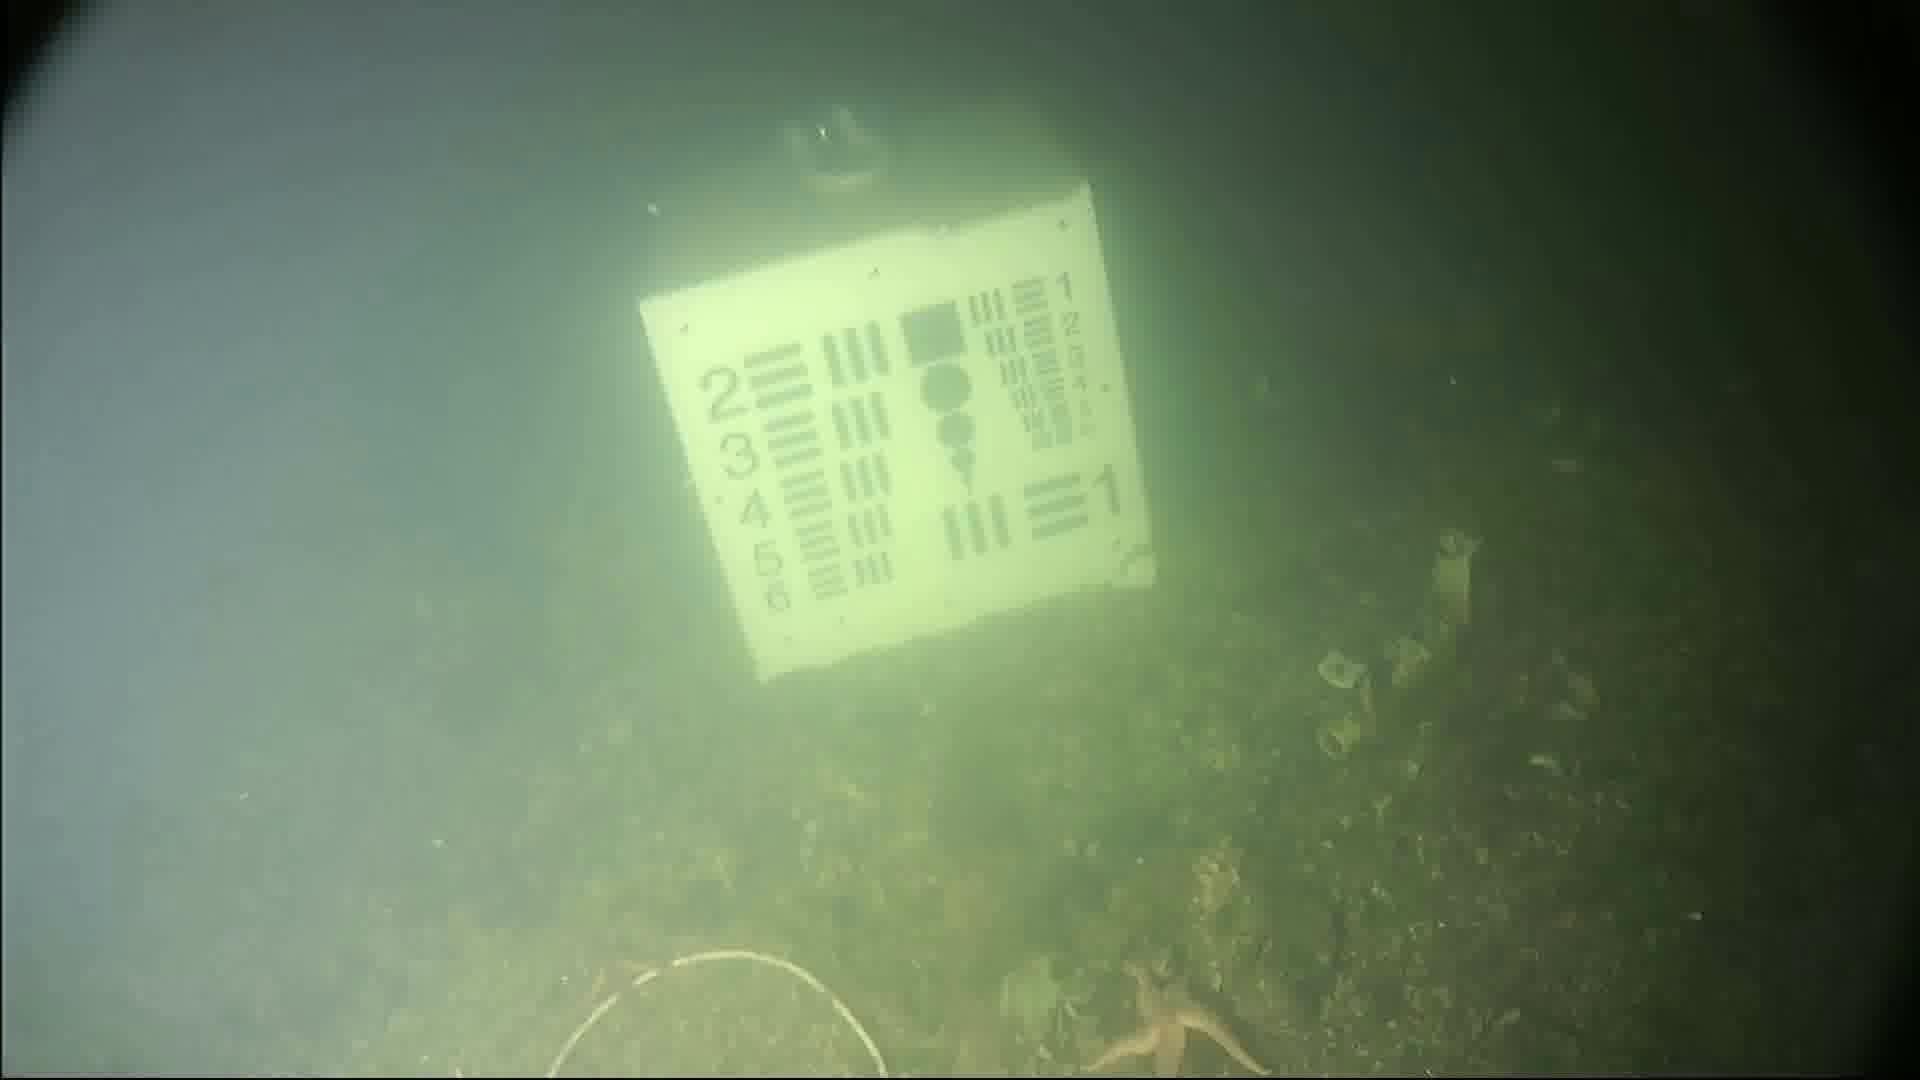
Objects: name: starfish
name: crab